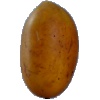
Label: Cucumber Ripe 2